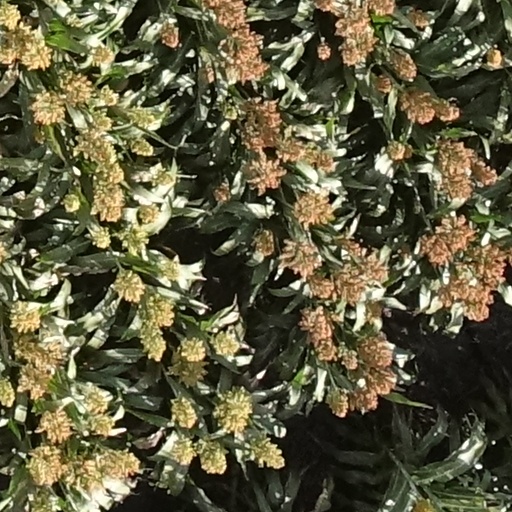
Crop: sorghum